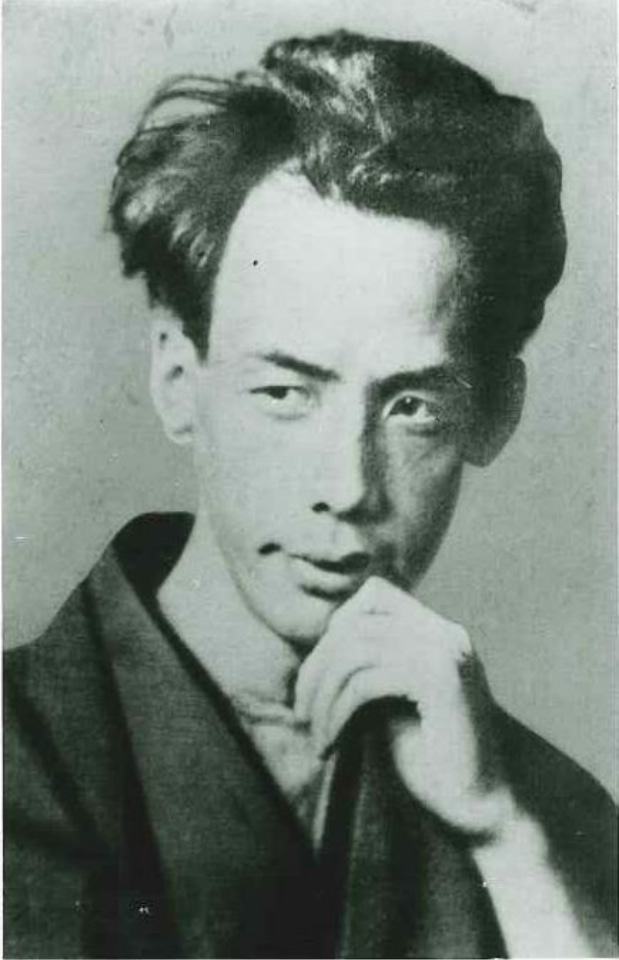
รีวโนซูเกะ อากูตางาวะ

| name = รีวโนซูเกะ อากูตางาวะ
| native_name_lang = ja
| image = Akutagawa Ryunosuke photo2.jpg
| birth_name = รีวโนซูเกะ นีฮาระ (新原 龍之介)
| birth_place = Kyōbashi, Tokyo|เคียวบาชิ โตเกียว จักรวรรดิญี่ปุ่น
| death_place = โตเกียว จักรวรรดิญี่ปุ่น
| occupation = นักเขียน
| genre = เรื่องสั้น
| movement = นวยุคนิยม
| children = 3 (รวมยาซูชิ อากูตางาวะ)
| language = ภาษาญี่ปุ่น|ญี่ปุ่น
| alma_mater = มหาวิทยาลัยโตเกียว|มหาวิทยาลัยจักรวรรดิโตเกียว
| spouse = ฟูมิ อากูตางาวะ
รีวโนซูเกะ อากูตางาวะ () หรือชื่อศิลปินว่า โชโกโด ชูจิง (; 1 มีนาคม ค.ศ. 1892 – 24 กรกฎาคม ค.ศ. 1927) เป็นนักเขียนชาวญี่ปุ่นที่ดำเนินการในช่วงยุคไทโชของประเทศญี่ปุ่น ถือเป็น "บิดาแห่งเรื่องสั้นญี่ปุ่น" และรางวัลอากูตางาวะ รางวัลวรรณกรรมชั้นนำของญี่ปุ่น ตั้งชื่อตามเขาJewel, Mark. "Japanese Literary Awards" . เขาฆ่าตัวตายขณะอายุ 35 ปีด้วยการกินบาร์บิทอลoverdose|เกินขนาด Books: Misanthrope from Japon Monday, Time Magazine. Dec. 29, 1952
รีวโนซูเกะ อากูตางาวะก็สร้างผลงานไว้มากมายประมาณ 140 เรื่อง ส่วนใหญ่เป็นเรื่องสั้นและนิยายขนาดสั้น (รวมถึงเรื่อง ราโชมอน (Rashomon) ค.ศ. 1915 อันมีชื่อเสียงโด่งดัง ต่อมานำไปสร้างเป็นภาพยนตร์ชื่อก้องโดยอากิระ คูโรซาวะ) แต่ไม่มีผลงานที่เป็นนวนิยายเรื่องยาว มารดาของรีวโนซูเกะวิกลจริตและเสียชีวิตขณะที่เขายังเล็ก ลุงผู้เป็นเจ้าของนามสกุลที่เขาใช้รับเขาไปเลี้ยง เขาเข้าศึกษาด้านวรรณคดีที่มหาวิทยาลัยโตเกียว|มหาวิทยาลัยจักรวรรดิโตเกียว และจบการศึกษาในปี 1916 เขาแต่งงานสองปีหลังจากนั้น มีบุตรชายสามคนและทำงานเป็นครูสอนภาษาอังกฤษ ต่อมาได้เดินทางไปประเทศจีนและรัสเซีย กล่าวกันว่างานเขียนของรีวโนซูเกะ อากูตางาวะเป็นการนำประเพณีและตำนานของเอเชียมาตีความใหม่ได้อย่างมีชั้นเชิงยอดเยี่ยม โดดเด่นด้วยการผสมผสานอย่างล้ำลึกกับความคิดตะวันตกและเทคนิคทางวรรณกรรม
== ผลงาน ==
* 老年 (โรเน็น) ค.ศ. 1914
* 羅生門 (ราโชมอน) (ประตูผี) - Rashōmon ค.ศ. 1915
* 鼻 (ฮานะ) - The Nose ค.ศ. 1916
* 芋粥 (อิโมะกายุ) - Yam Gruel ค.ศ. 1916
* 煙草と悪魔 (โทบะโกะโทะอาคุมะ) ค.ศ. 1916
* 戯作三昧 (เกสะคุซันมาอิ) ค.ศ. 1917
* 蜘蛛の糸 (คุโมะโนะอิโตะ) - The Spider’s Thread ค.ศ. 1918
* 地獄変 (จิโกะคุเฮ็น) - Hell Screen ค.ศ. 1918
* 邪宗門 (จาชูมอน) ค.ศ. 1918
* 魔術 (มาจุทซึ) ค.ศ. 1919
* 南京の基督 (นันคินโนะคิริซุโตะ) - Christ in Nanking ค.ศ. 1920
* 杜子春 (โทชิชุน) - Tu Tze-chun ค.ศ. 1920
* アグニの神 (อะงุนิโนะคามิ) ค.ศ. 1920
* 藪の中 (ยาบุโนนากะ) - In a Grove ค.ศ. 1921
* トロッコ (โทโรคโคะ) ค.ศ. 1922
* 玄鶴山房 (เกนคะคุซันโบ) ค.ศ. 1927
* 侏儒の言葉 (ชูจูโนะโคโตบะ) ค.ศ. 1927
* 文芸的な、あまりに文芸的な (บันเกเตะกินะ, อะมะรินิบันเกเตะกินะ) ค.ศ. 1927
* 河童 (คัปปะ) - Kappa ค.ศ. 1927
* 歯車 (ฮะงะรุมะ) - Cogwheel ค.ศ. 1927
* 或る阿呆の一生 (อะรุอะโฮโนะอิโช) - A Fool's Life ค.ศ. 1927
* 西方の人 (เซโฮโนะฮิโตะ) - The Man of the West ค.ศ. 1927
=== ผลงานที่แปลเป็นภาษาไทย ===
* "เรื่องสั้น สามมุมมอง หนึ่งความเป็นจริง ที่มาของ ราโชมอน"
* "ท่านหญิงแห่งโระคุโนะมิยะ"
== อ้างอิง ==
== แหล่งข้อมูลอื่น ==
*
*
*
*
*
หมวดหมู่:นักเขียนชาวญี่ปุ่น
หมวดหมู่:กวีชาวญี่ปุ่น
หมวดหมู่:ผู้ฆ่าตัวตาย
หมวดหมู่:บุคคลจากโตเกียว
หมวดหมู่:เสียชีวิตจากการใช้ยา